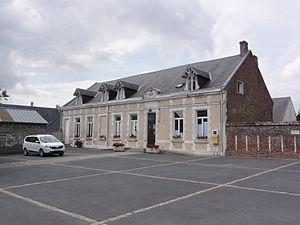
Fontaine-Notre-Dame (Aisne) mairie
Fontaine-Notre-Dame est une commune française située dans le département de l'Aisne, en région Hauts-de-France.